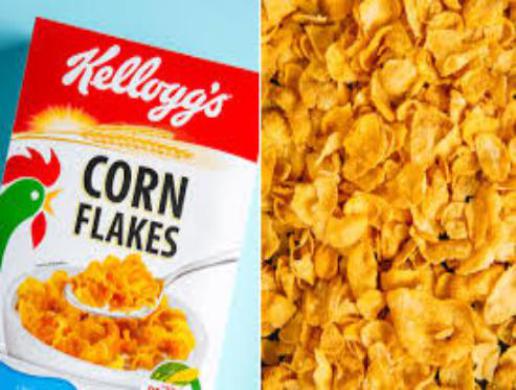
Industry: Food